Geology of Dorset

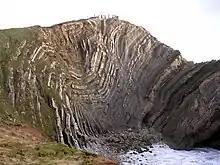
The crumpled rock strata at Stair Hole caused by a collision between the African and Eurasian plates

The lowest part of the upper Lias, the Beacon Limestone Formation, formed during the Pliensbachian to Toarcian, around 182 Mya. It is known as the junction bed and despite representing 3 million years of deposition, is only 0.6 to 1.5 m thick, where it can be seen at Eype Mouth. In Yorkshire, the equivalent stratum is around 100 m thick, suggesting that Dorset remained under water much longer and was robbed of supplies of sand and clay. This bed is composed of fine-grained limestones from white to pale pink in colour. The clearest evidence of fault activity exists in a section of cliff between West Bay and Eype Mouth, where the junction bed thickens in a section of steps, and fractures in the rock contain sediment from the ocean bed, which most likely was sucked in as the cracks opened.